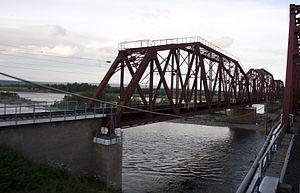
La Tchouna encore appelée Ouda, est une rivière de Russie qui coule dans l'oblast d'Irkoutsk et le krai de Krasnoïarsk, en Sibérie orientale. C'est en fait la branche source droite donnant naissance à la Tasseïeva, dont elle constitue le cours supérieur. C'est donc un sous-affluent de l'Ienisseï par la Tasseïeva, puis par l'Angara.